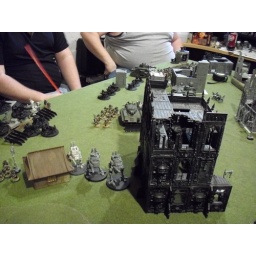
Large building towers over main street